Nobody Is Above the Law

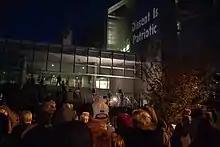
Demonstration in Eugene, Oregon

In Florida, events were planned in Cape Canaveral, Daytona Beach, Jacksonville, Melbourne, Miami, The Villages, and Winter Haven.